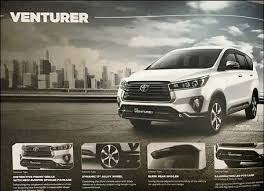
Label: noambulance